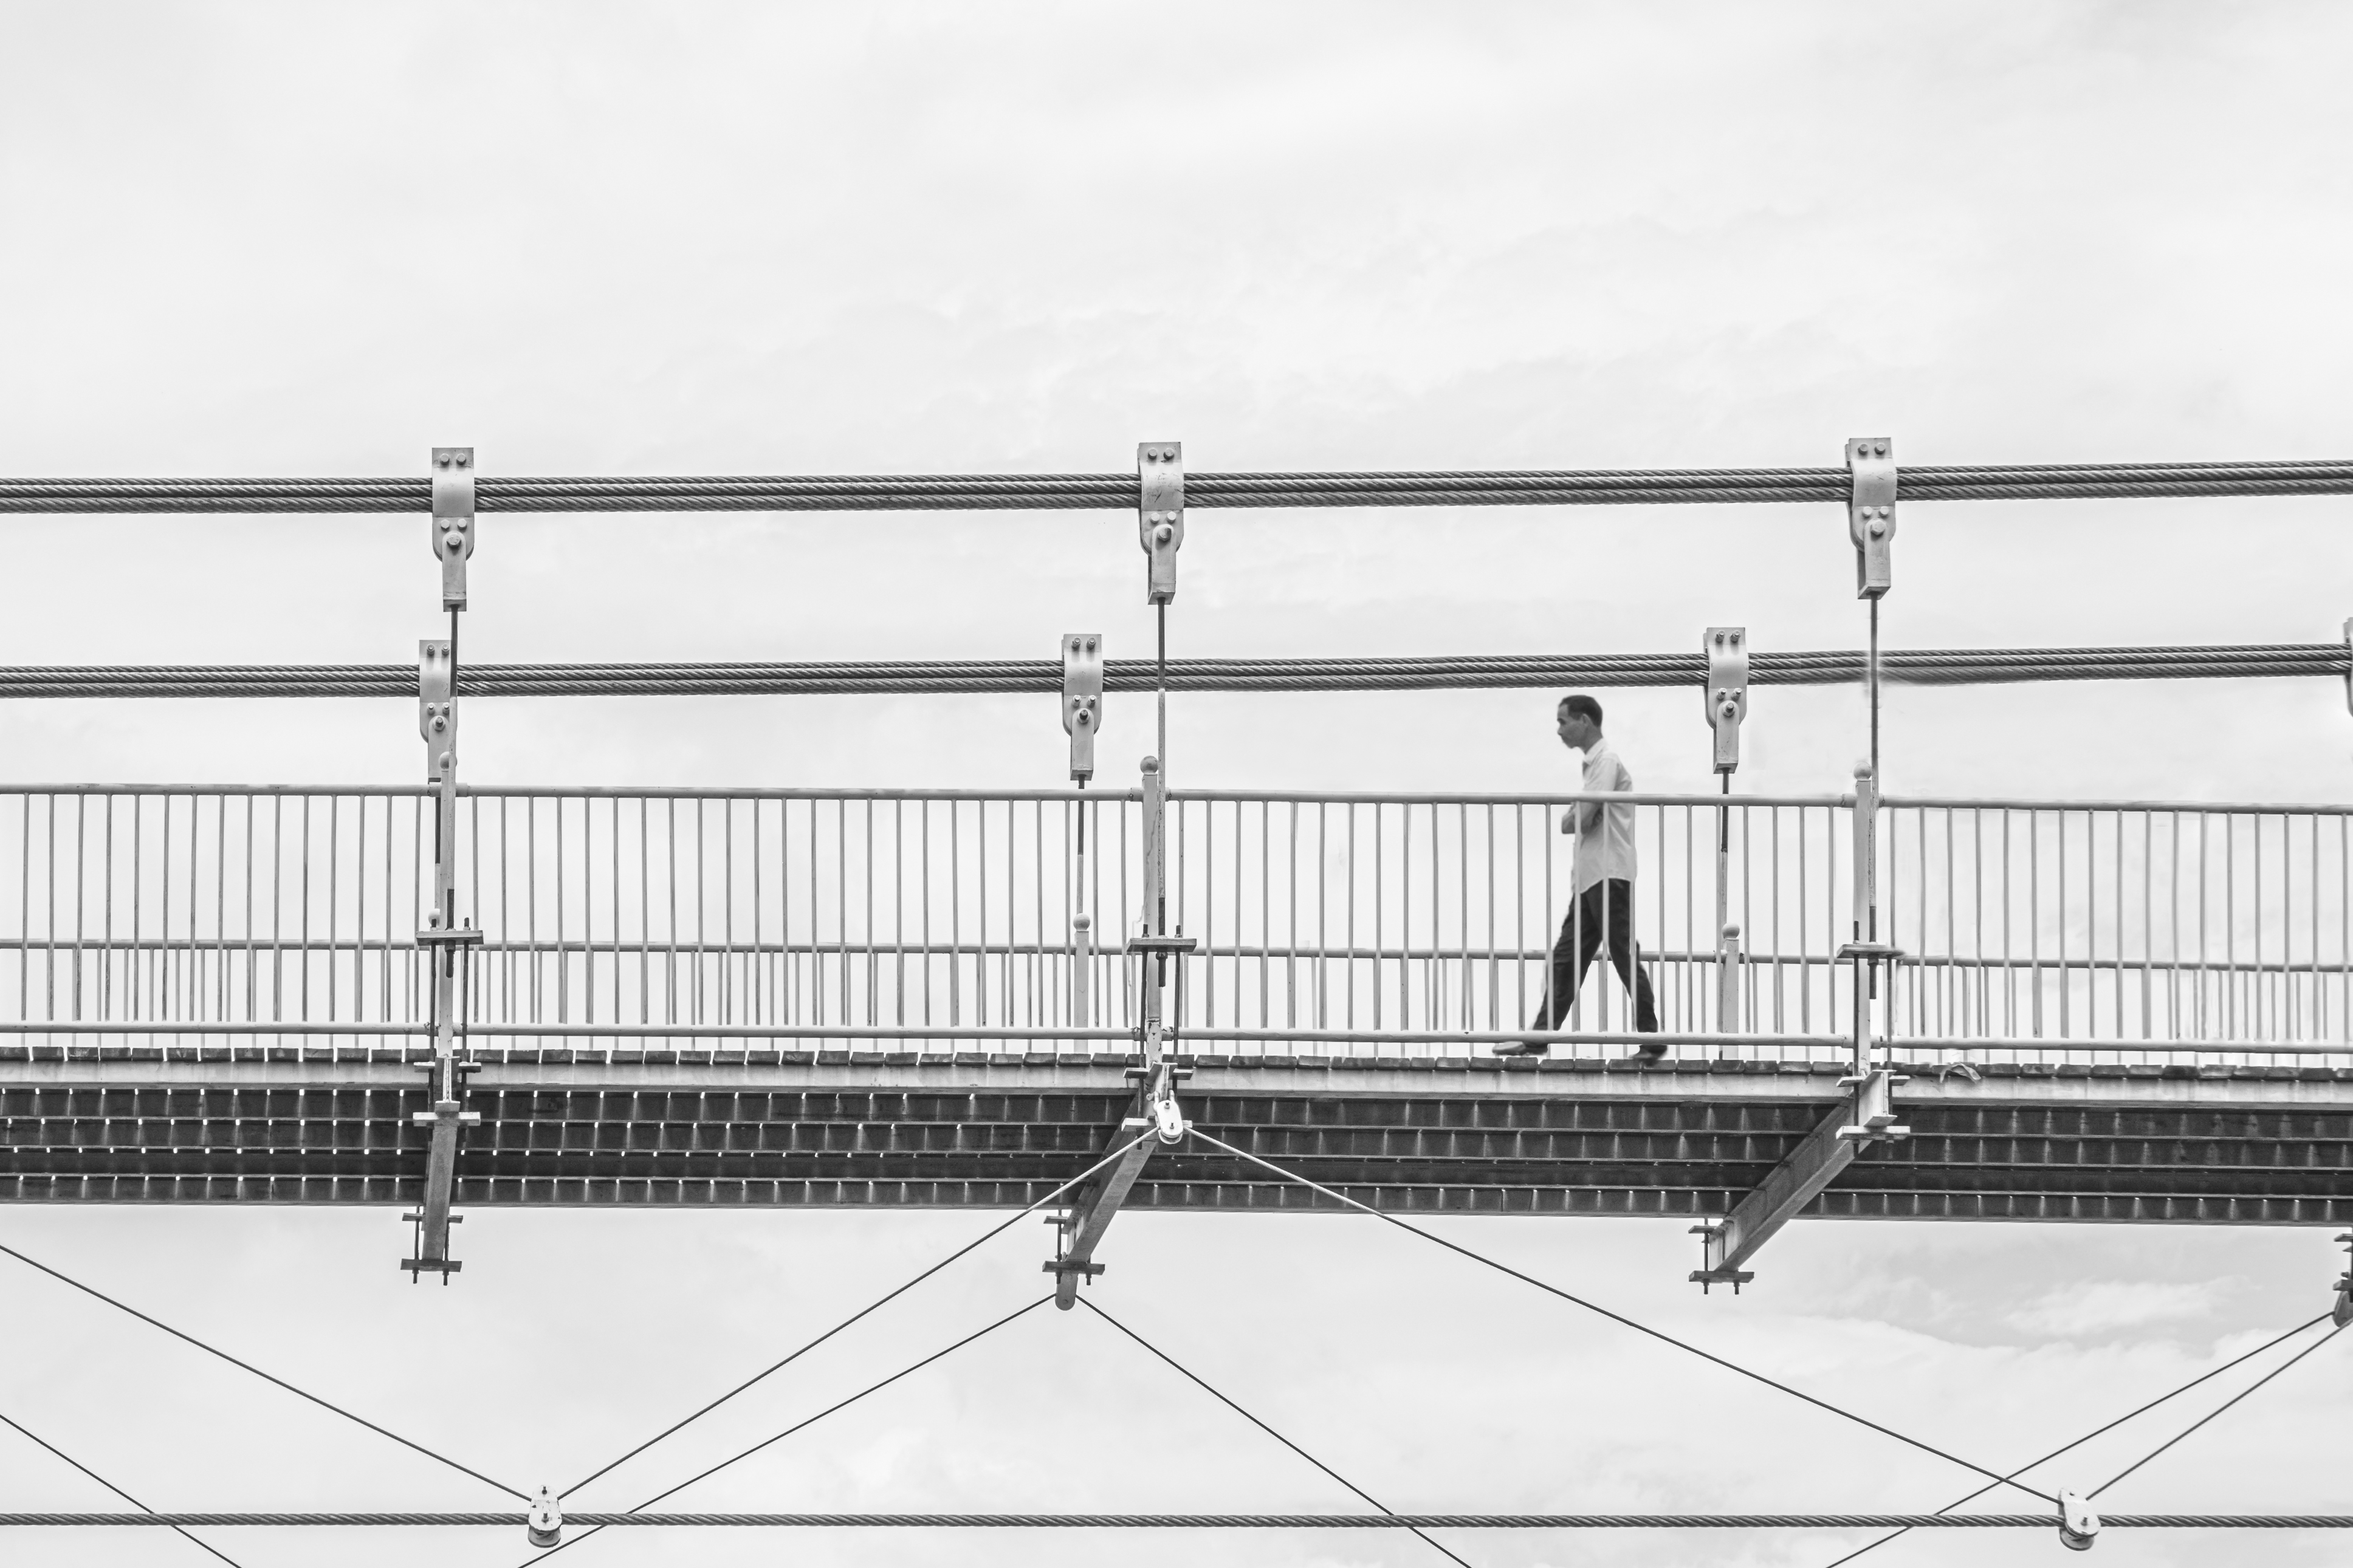
platform, bridge, sky, electricity, parallel, fence, handrail, roof, monochrome, metal, monochrome photography, cloud, wire, symmetry, guard rail, public utility, steel, overhead power line, building, nonbuilding structure, road, facade, pipe, electrical supply, rectangle, city, pattern